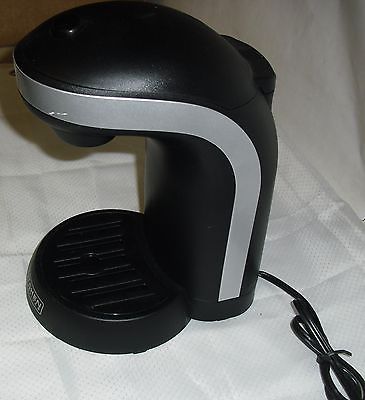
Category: coffee maker